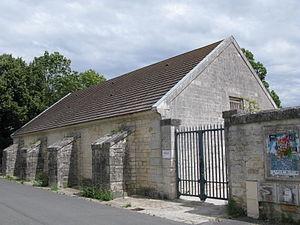
Dans le langage militaire et civil francophone, un magasin à poudre, aussi appelé « poudrière », est le lieu où l'on stockait de la poudre à canon, puis par extension des munitions ou d'autres types d'explosifs à usage militaire.